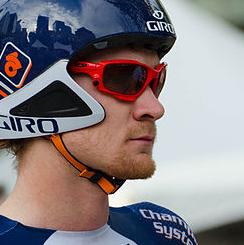
Age: 27